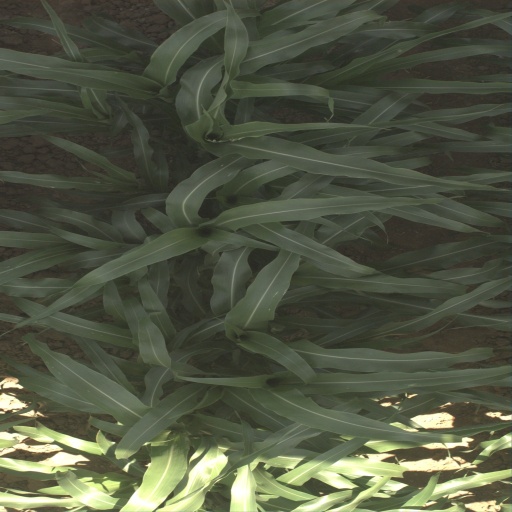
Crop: sorghum